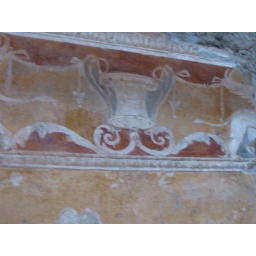
Paintings on the wall in the bath house